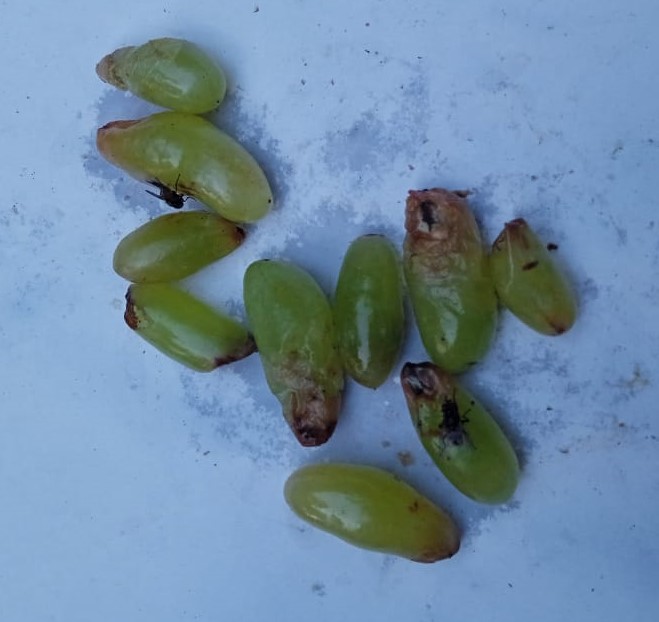
Fruit: grape
Condition: rotten